Uterine inversion

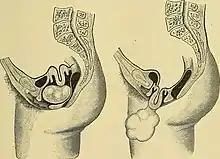
Incomplete (left) and complete (right) inversion of the uterus

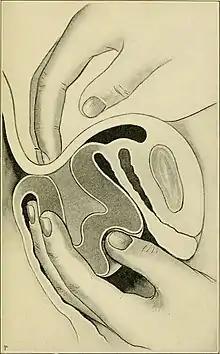
Manual replacement of the uterus

Treatment involves standard resuscitation together with replacing the uterus as rapidly as possible. If efforts at manual replacement are not successful surgery is required. After the uterus is replaced oxytocin and antibiotics are typically recommended. The placenta can then be removed if it is still attached.